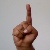
The image shows a hand gesture representing the letter 'D' in Indian Sign Language.